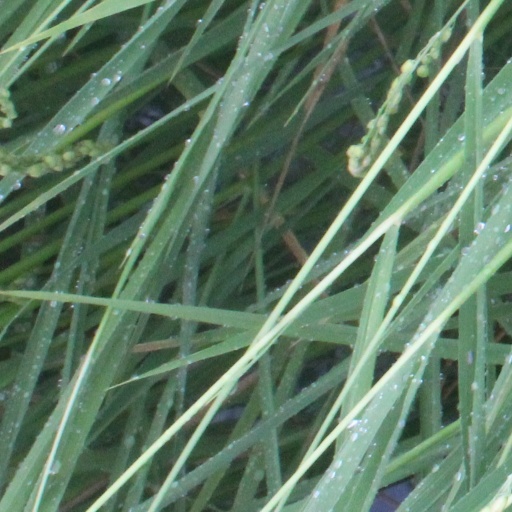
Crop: rice